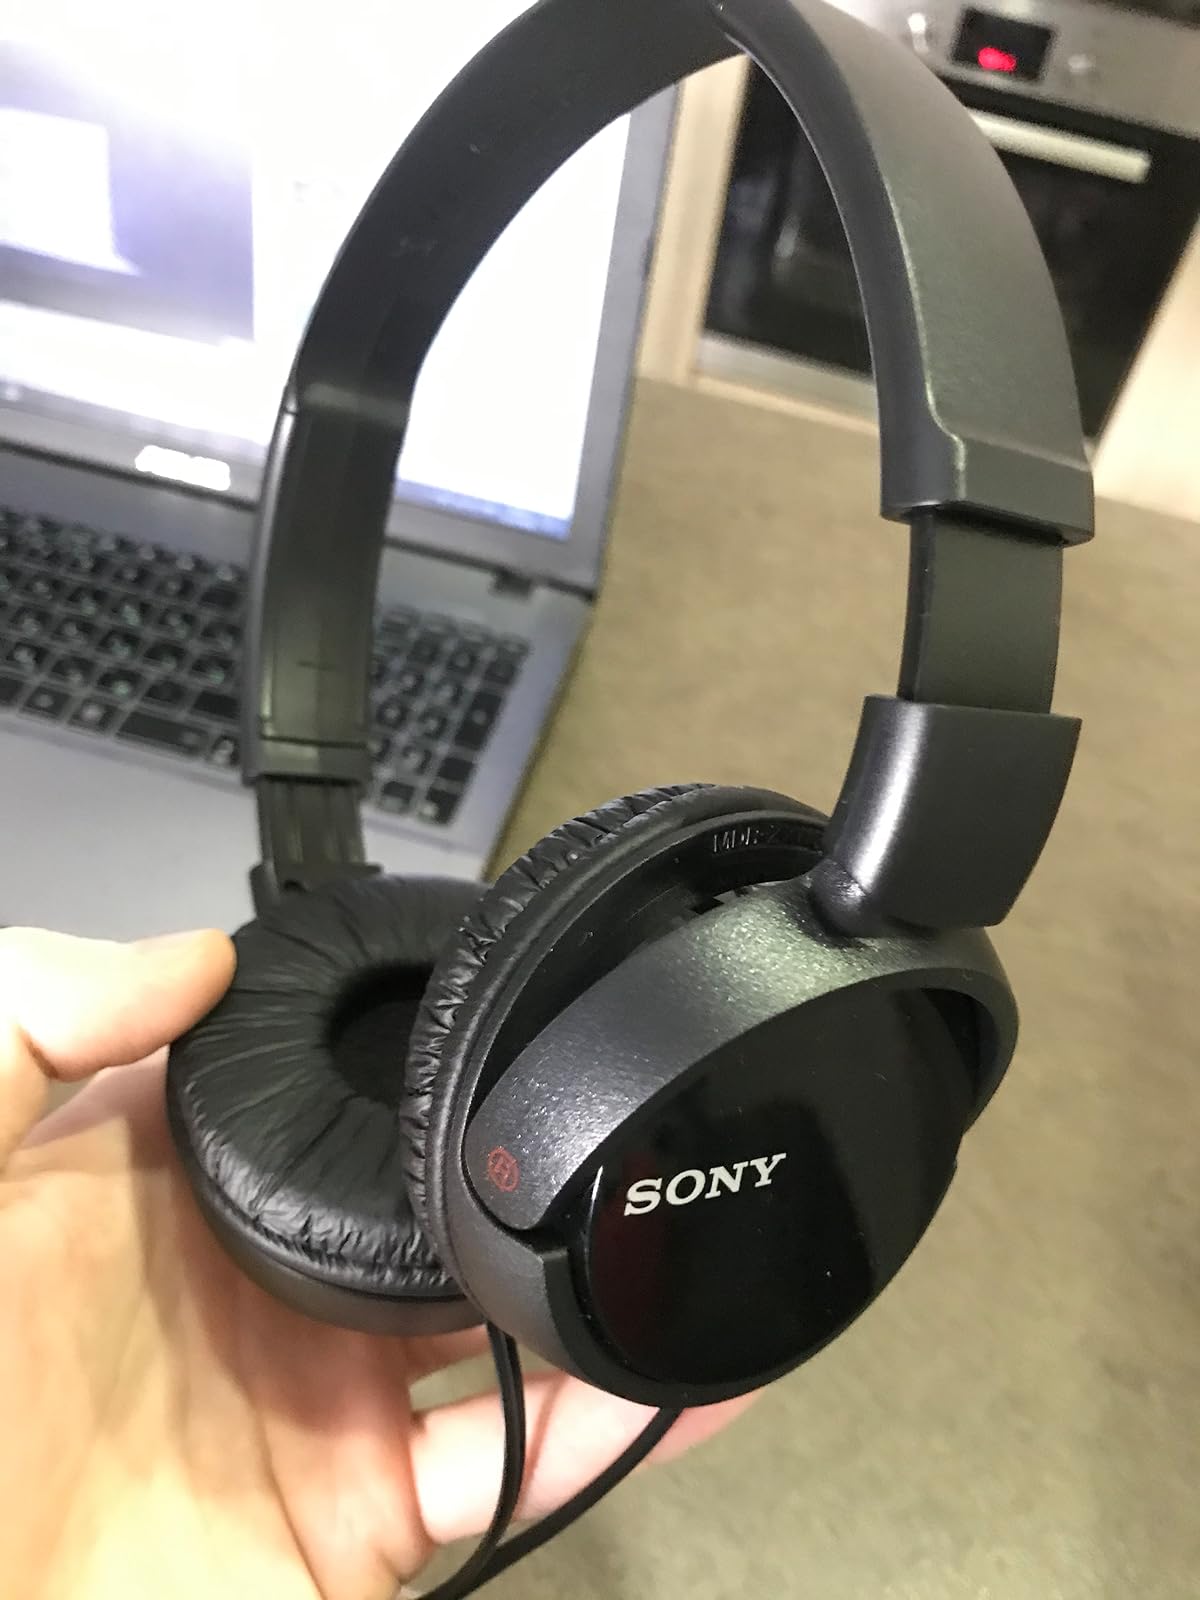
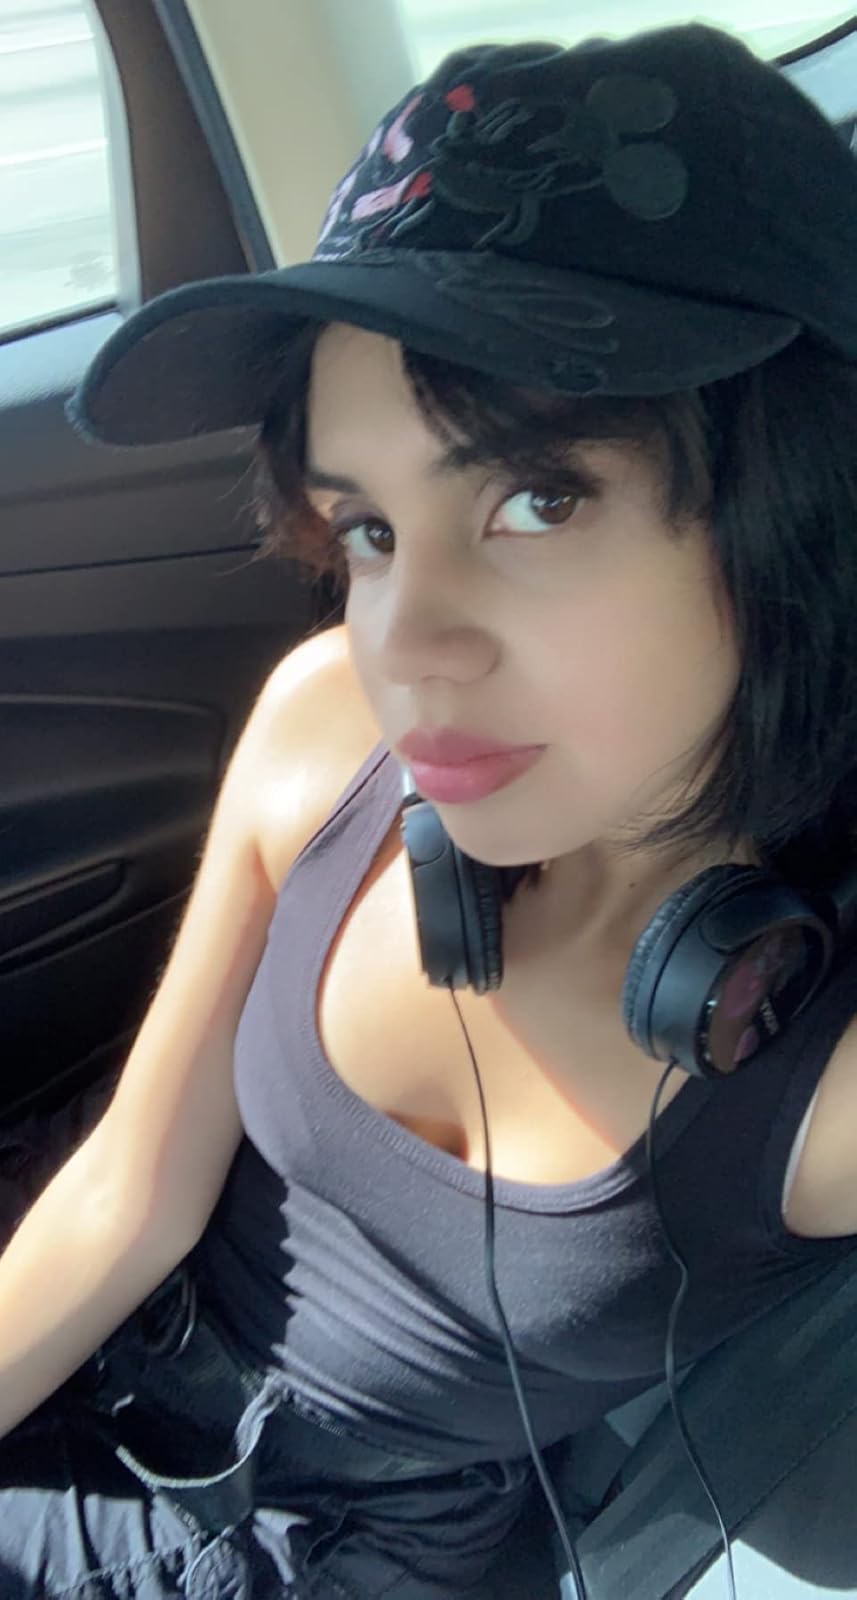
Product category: headphones
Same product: yes